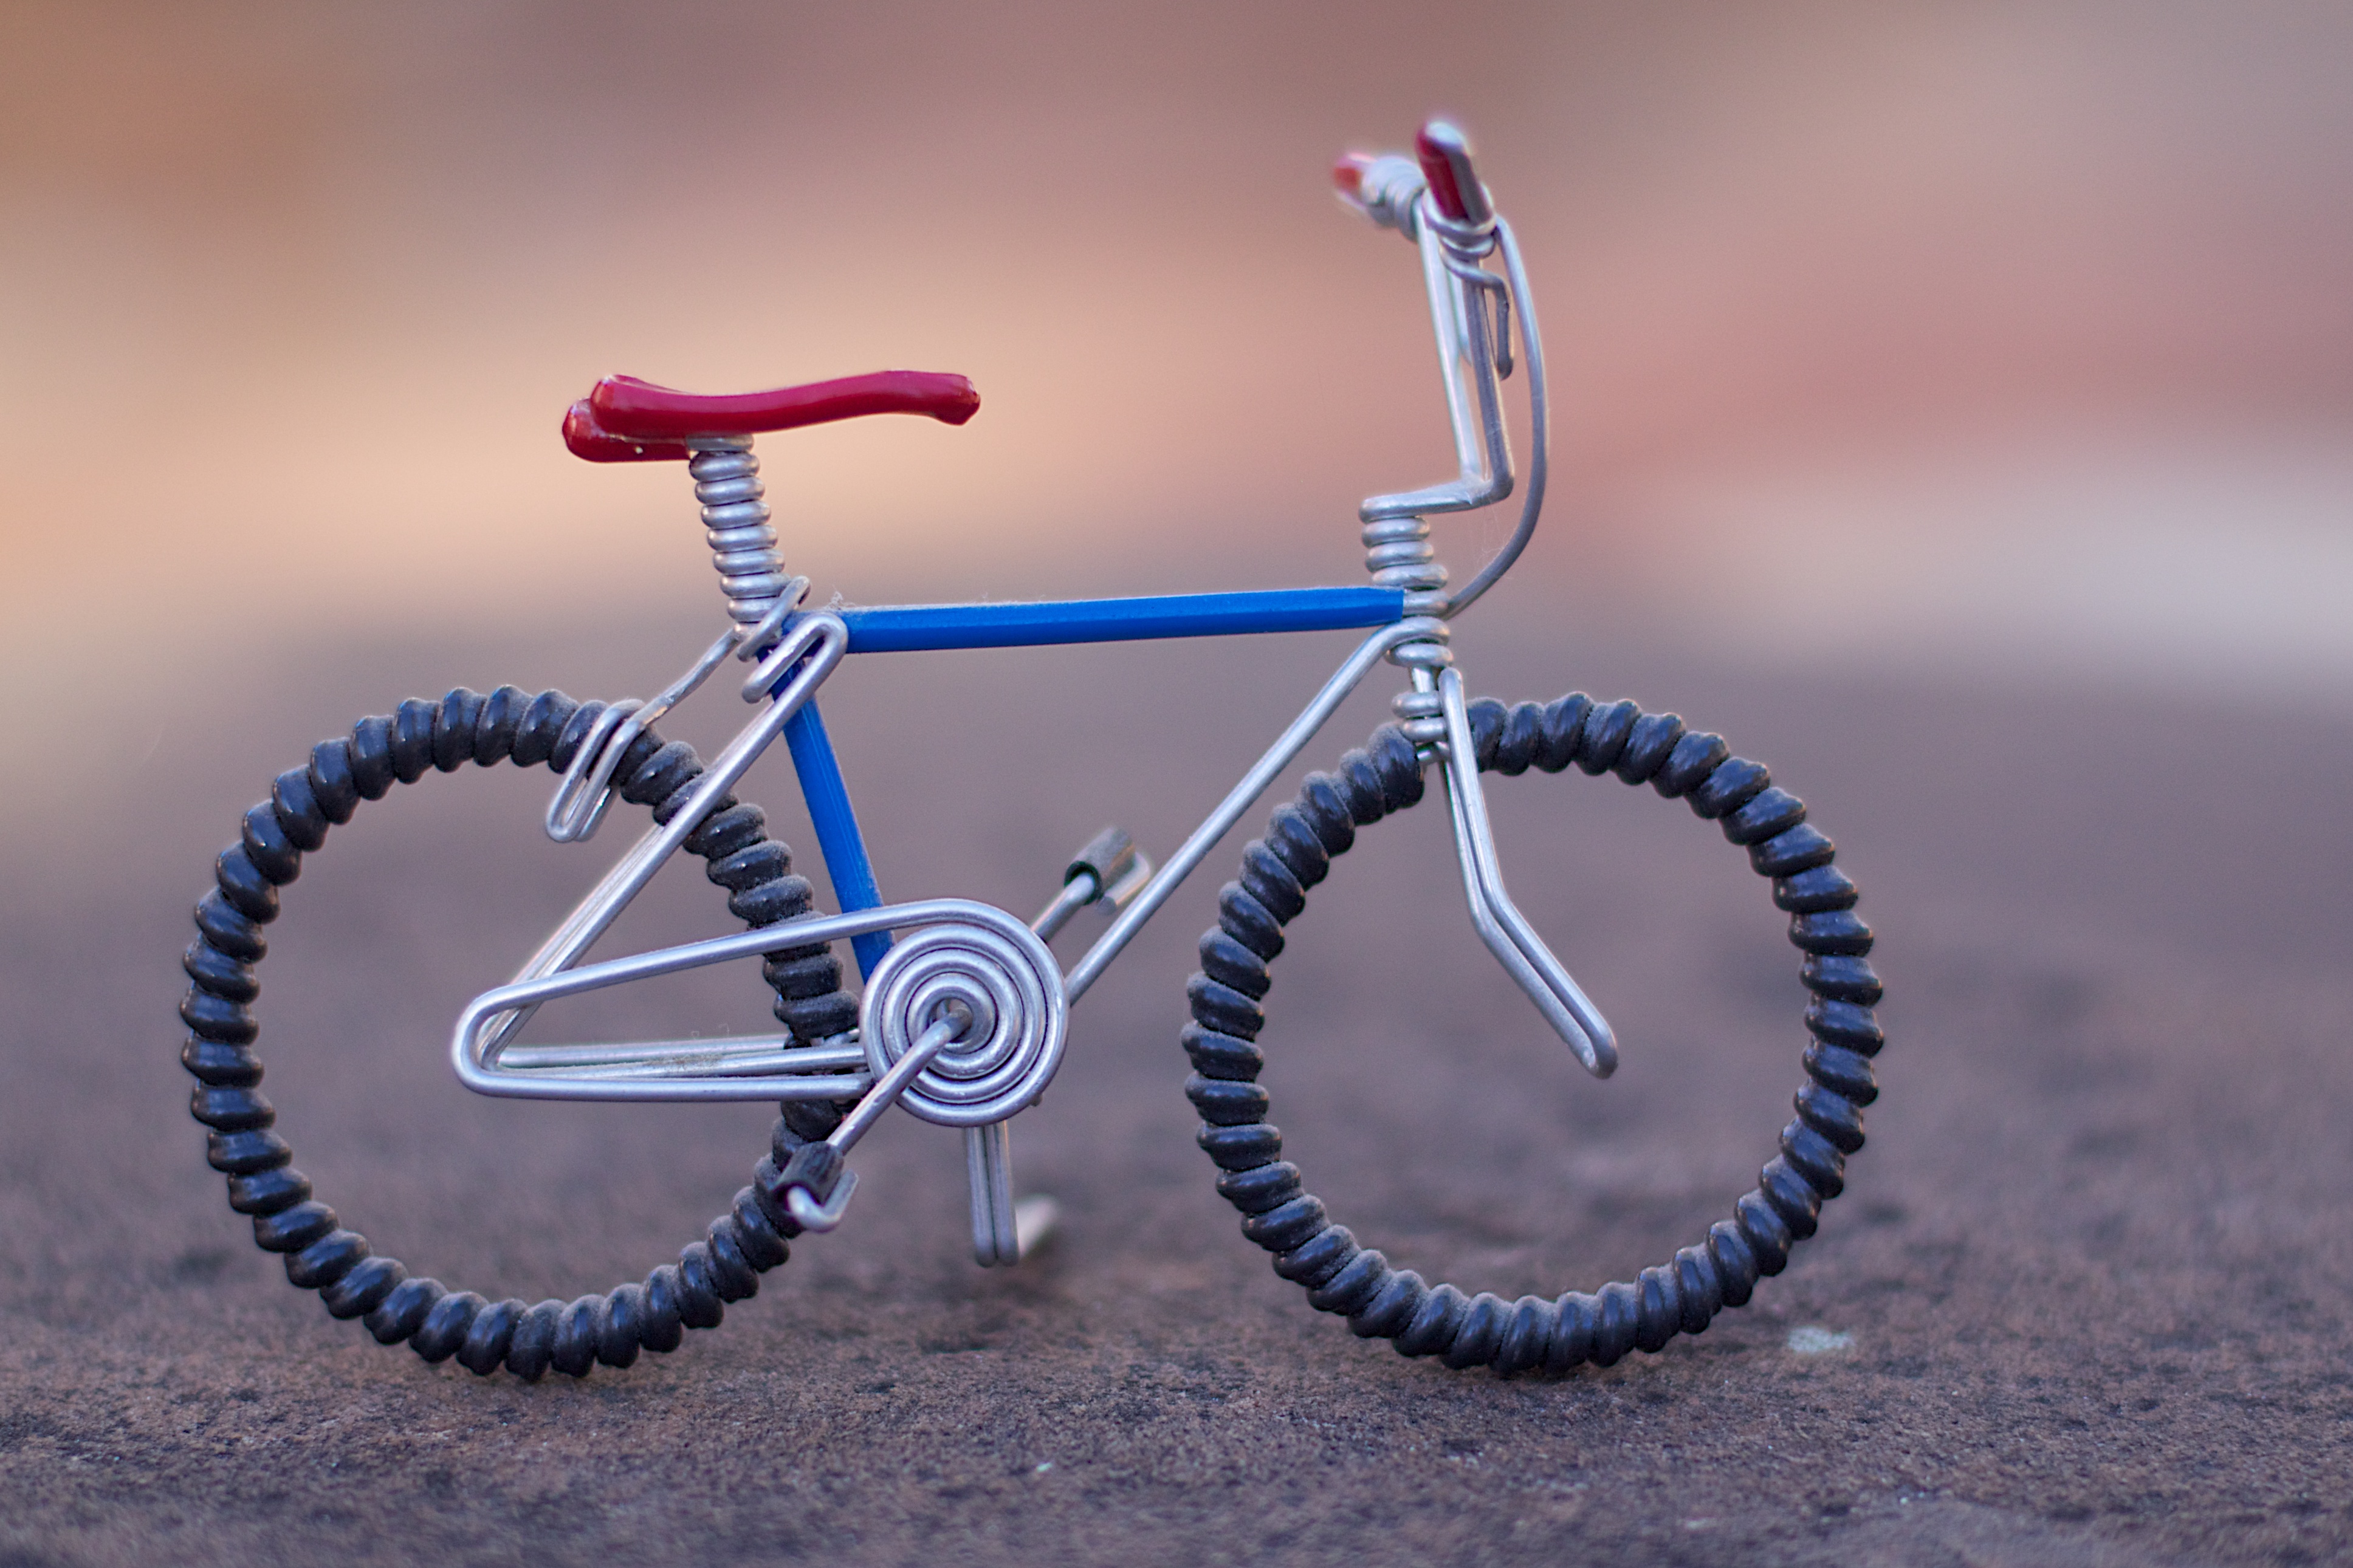
wheel, bicycle, bike, vehicle, sports equipment, mountain bike, bicyle, dailyshoot, hisp205, bicycle frame, cycle sport, cyclo cross bicycle, bmx bike, freestyle bmx, road bicycle